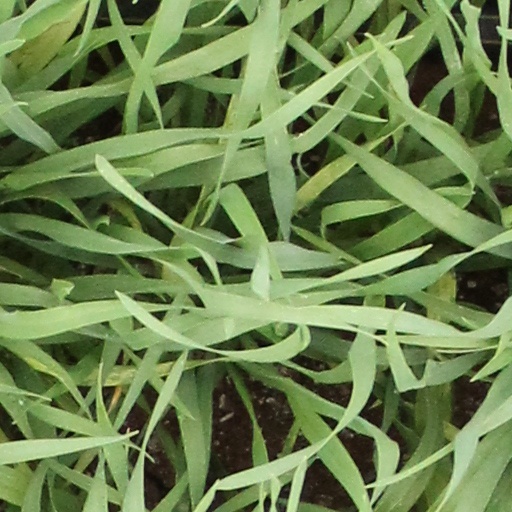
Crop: wheat